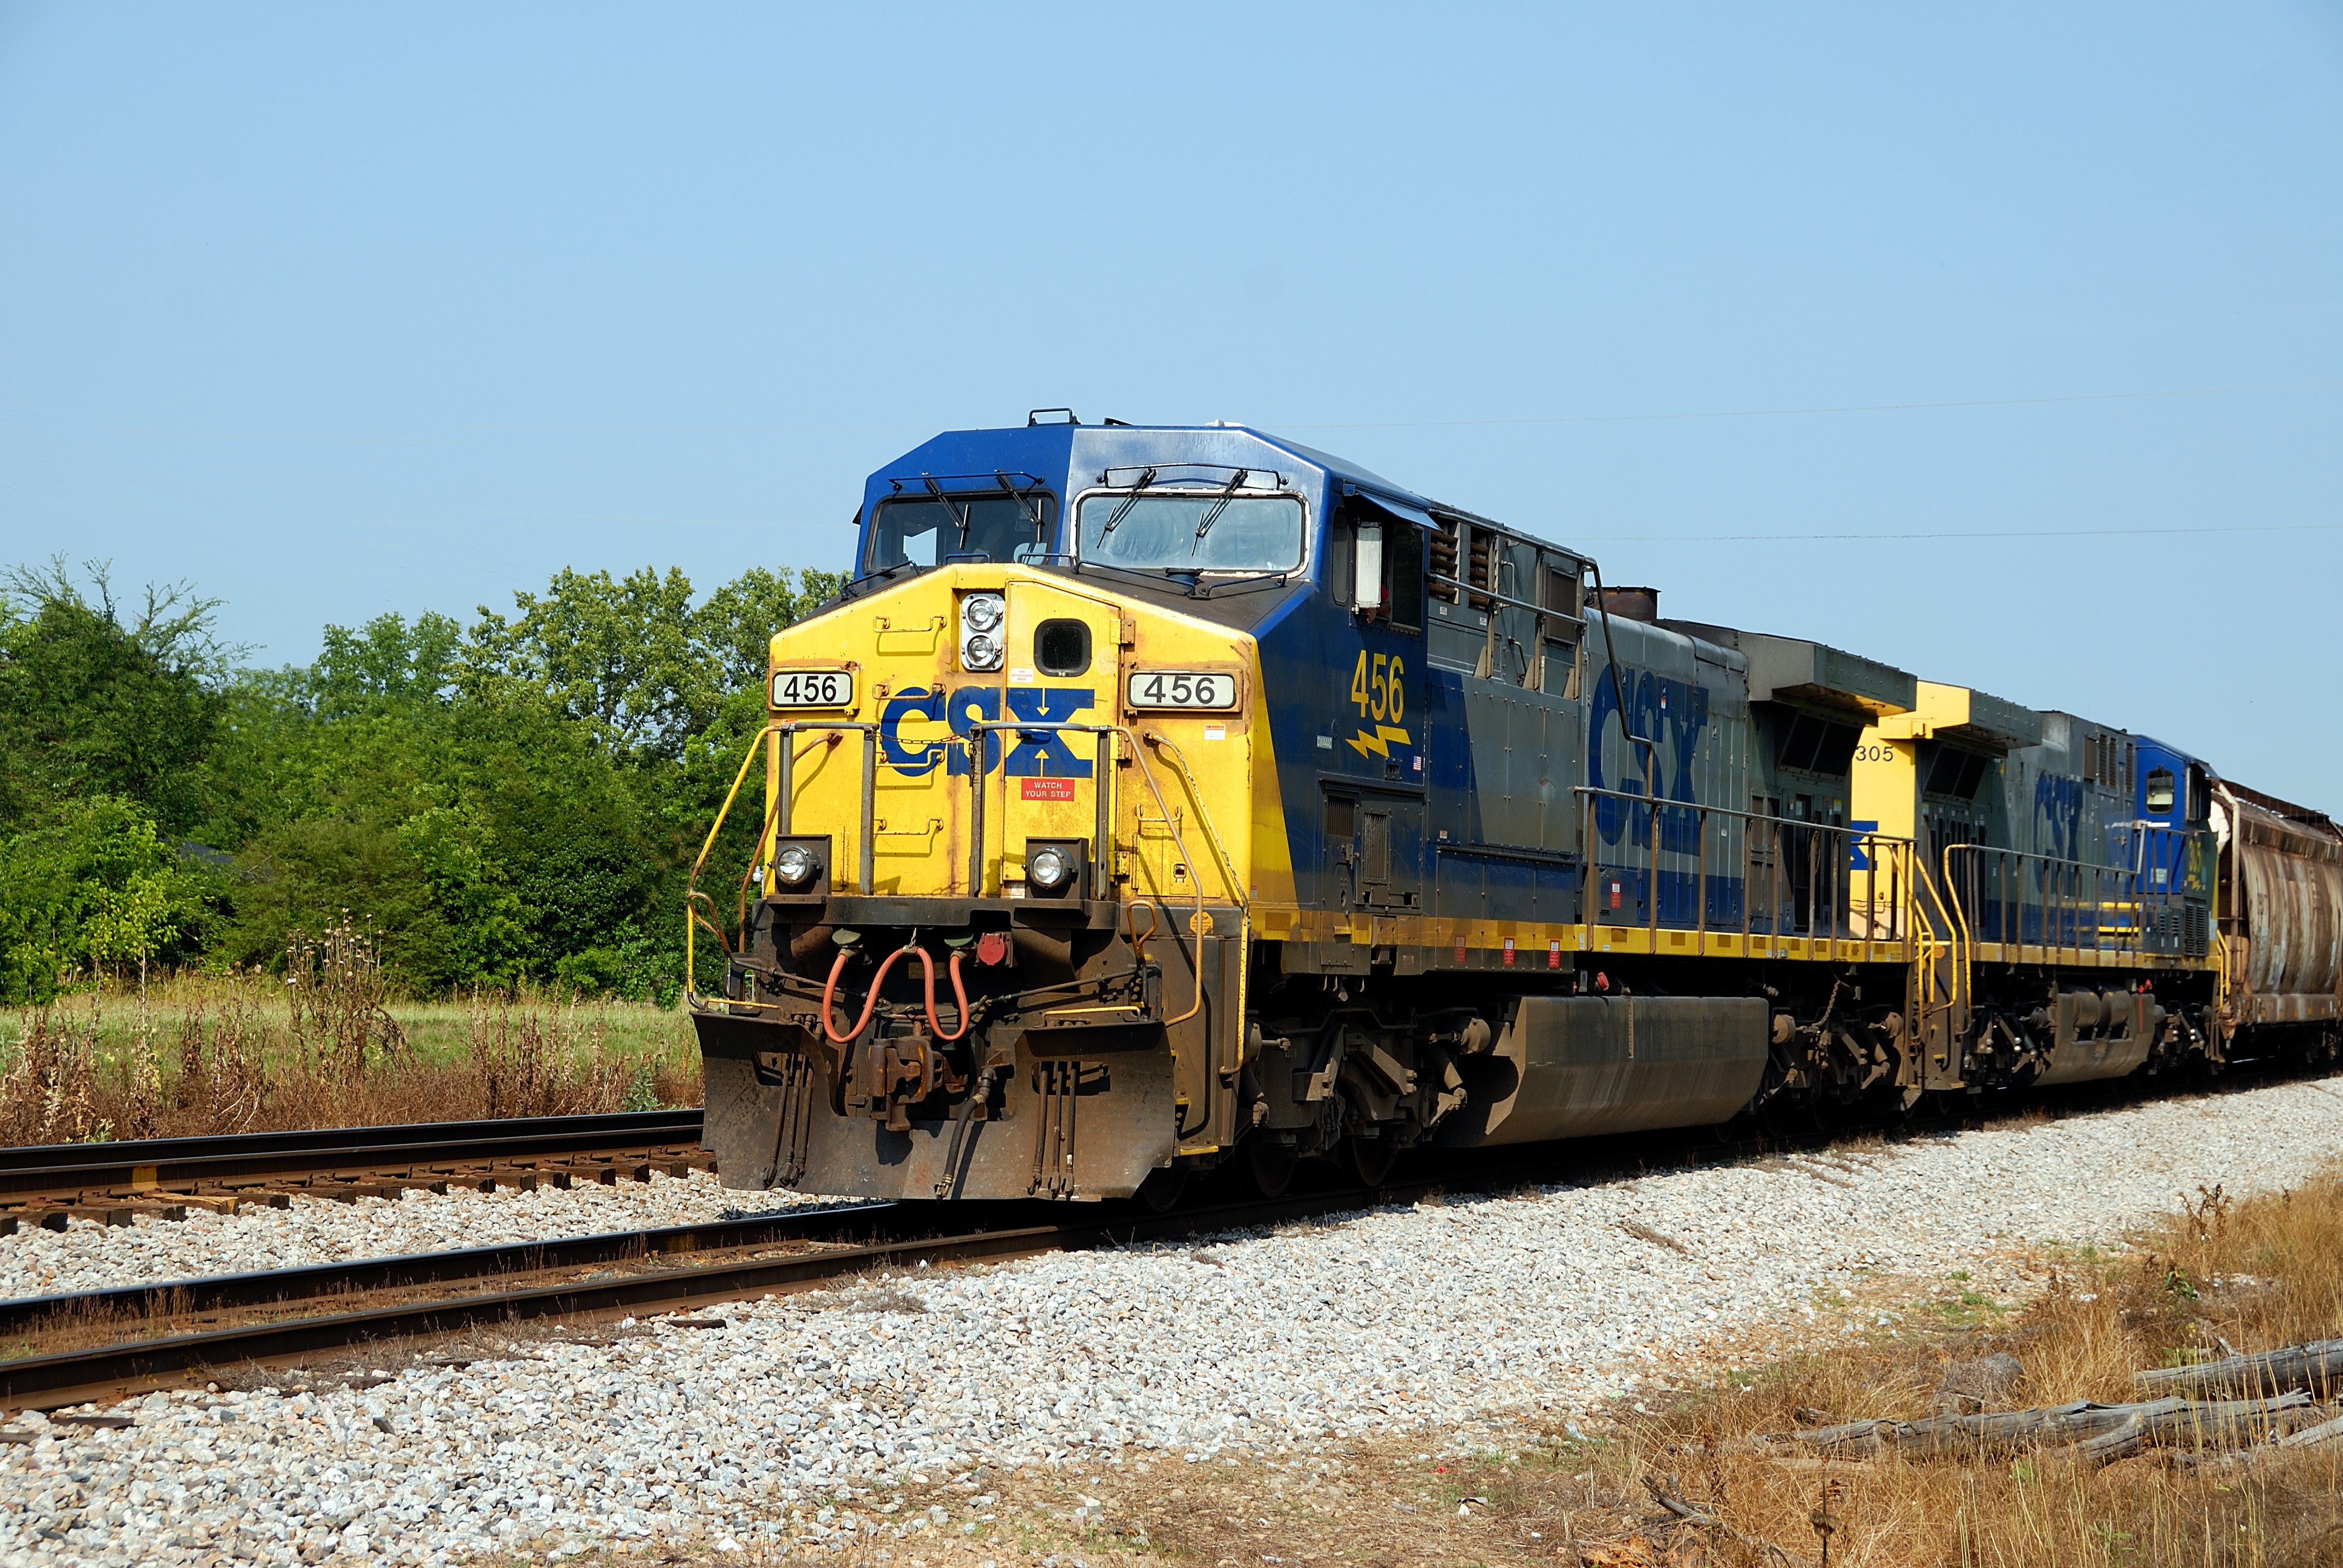
track, railway, railroad, rail, train, travel, motion, transit, transportation, transport, vehicle, journey, station, industry, freight, tracks, power, locomotive, cargo, engine, move, diesel, passenger, rail transport, diesel train, land vehicle, rolling stock, railroad car, passenger car